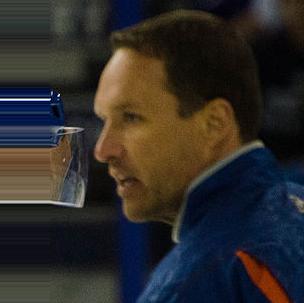
Age: 48